Golda Meir

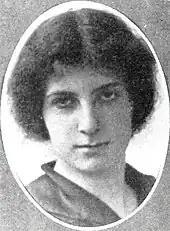
Golda Mabovitch in Milwaukee, Wisconsin, 1914

In 1914, after disagreements with her sister, Golda left North High School, moved out of her sister's home, and found work. After reconciling with her parents, she returned to Milwaukee and resumed studies at North Division High, graduating in 1915. While there, she became an active member of Young Poale Zion, which later became Habonim, the Labor Zionist youth movement. She spoke at public meetings and embraced Socialist Zionism.